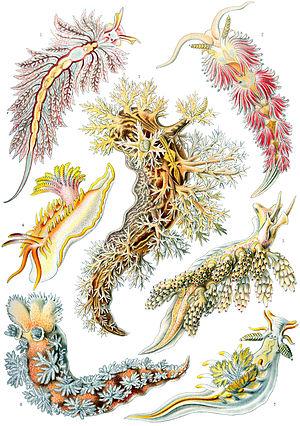
L'expression « Limace de mer » est un nom vernaculaire ambigu en français, pouvant désigner plusieurs espèces différentes de mollusques gastéropodes marins dépourvus de coquille et qui évoquent vaguement, sur certains traits morphologiques, les limaces terrestres.
Formes artistiques de la Nature est un livre de lithographies illustratives de sciences naturelles publié par le biologiste allemand Ernst Haeckel.
Les nudibranches forment un ordre de mollusques gastéropodes. Ces animaux marins sont caractérisés par leur absence de coquille — d'où leur appellation fréquente de « limaces de mer » — et leurs branchies nues, origine de leur nom.